Kurt Kasznar

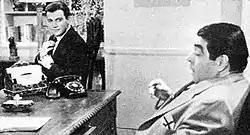
William Shatner (Archie Goodwin) and Kurt Kasznar (Nero Wolfe) in the unaired CBS-TV series "Nero Wolfe" (1959)

While performing on stage in Noël Coward's "Look After Lulu!" in March 1959, Kasznar was also playing detective Nero Wolfe in what would have been television's first series based on Rex Stout's characters. Co-starring William Shatner as Archie Goodwin and initially slated to air on CBS in September 1959, the "Nero Wolfe" series was aborted after a pilot and a few episodes were filmed.